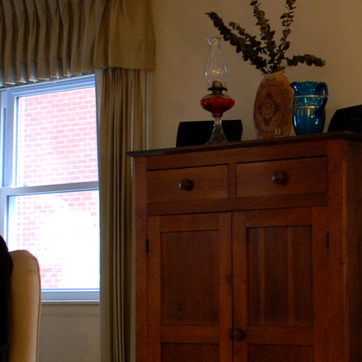
Material: wood